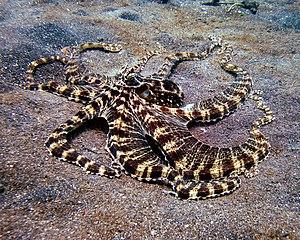
La pieuvre mimétique ou pieuvre-mime est une espèce de pieuvres, capable d'imiter d'autres animaux marins. C'est la seule espèce du genre Thaumoctopus.